Hooker County, Nebraska

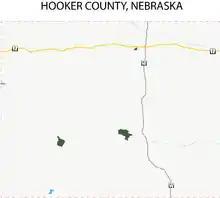
Map of Hooker County

Hooker County is a county in the U.S. state of Nebraska. As of the 2020 United States census, the population was 711. Its county seat is Mullen, which (as of 2019) is the county's only community of substantial size.